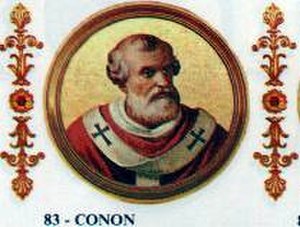
Pave Konon
Konon var pave fra 21. oktober 686 til sin død i 687. Han blev pave som følge at et kompromis, da der var en konflikt mellem det romerske militær og gejstligheden. Ved sin død blev han begravet i Peterskirken.